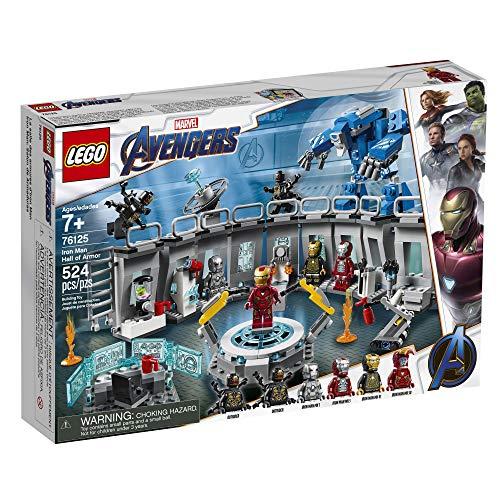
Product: LEGO Marvel Avengers Iron Man Hall of Armor 76125 Building Kit - Marvel Tony Stark Iron Man Suit Action Figures (524 Pieces)
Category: Toys & Games | Building Toys | Building Sets
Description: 524 pieces- Iron Man toy set for boys and girls aged 7+ and for fans and kids; This LEGO Marvel Avengers Iron Man Hall of Armor 76125 building set for kids can be built together with all other original LEGO creative toys and LEGO bricks for creative play.
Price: $48.00
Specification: ProductDimensions:15x10.3x2.8inches|ItemWeight:1.68pounds|ShippingWeight:1.68pounds(Viewshippingratesandpolicies)|ASIN:B07JMHJZYN|Itemmodelnumber:6251485|Manufacturerrecommendedage:7yearsandup